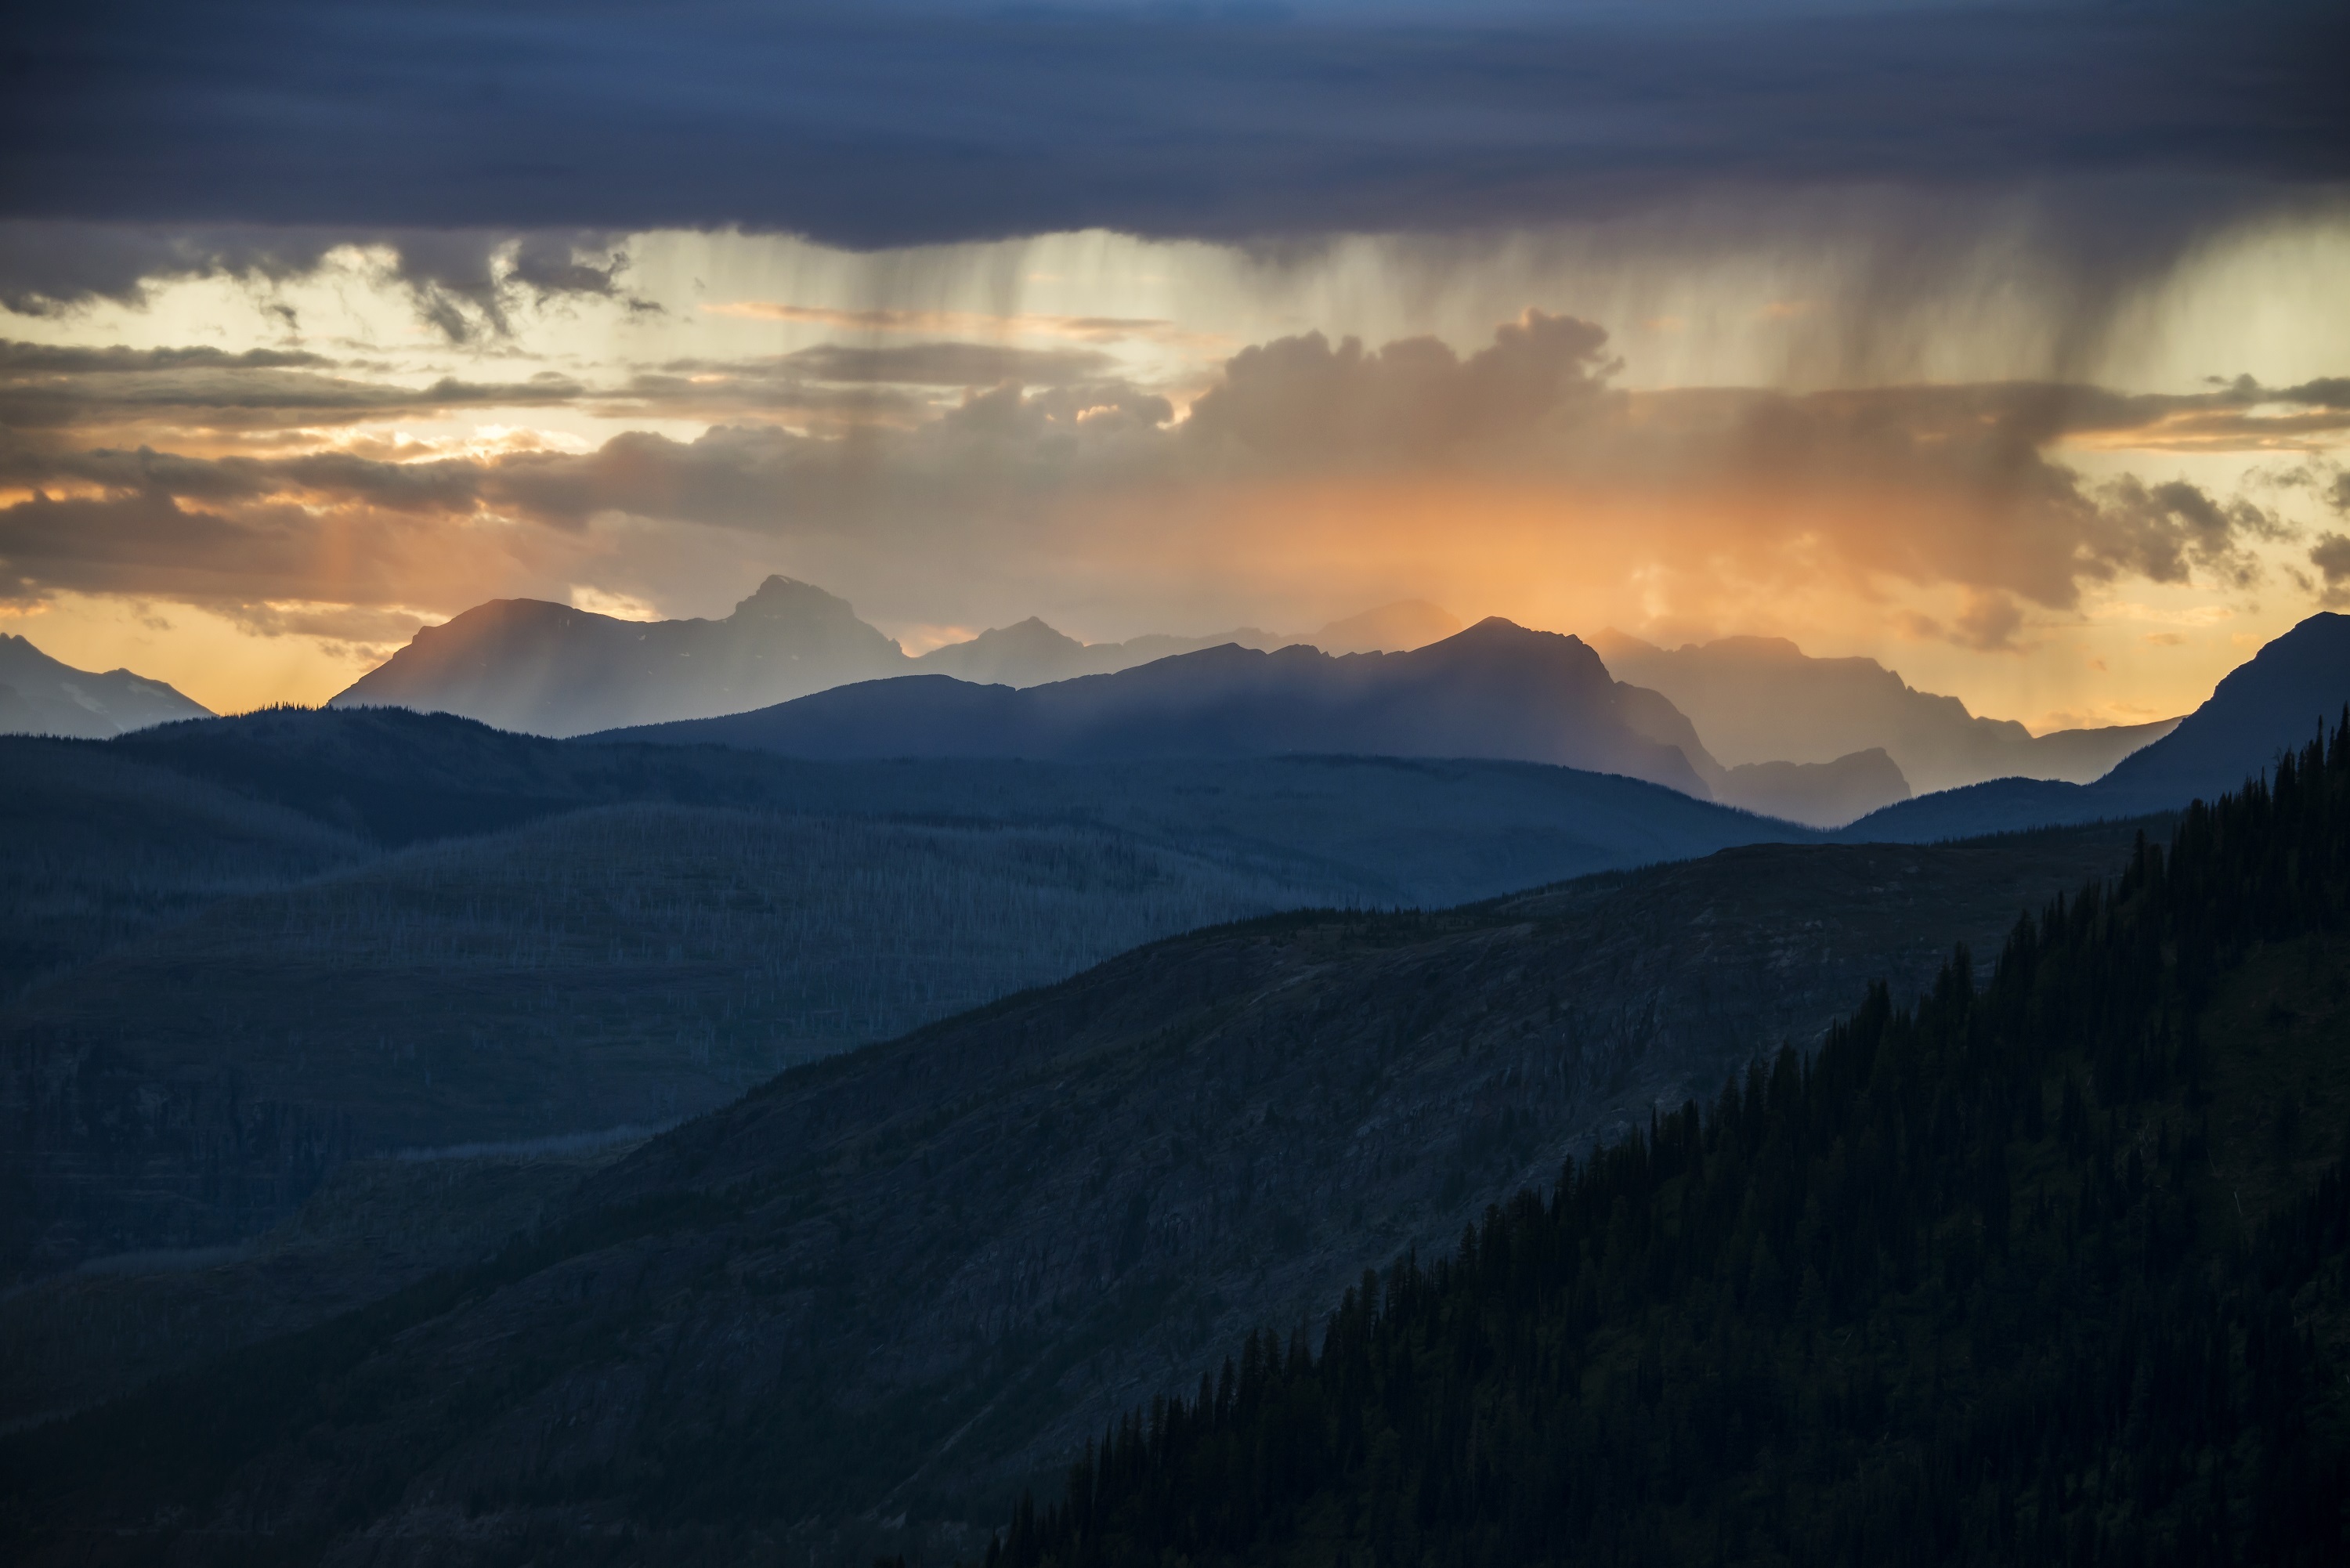
landscape, nature, forest, horizon, wilderness, mountain, cloud, sky, sunrise, sunset, mist, sunlight, morning, hill, dawn, valley, mountain range, dusk, panoramic, evening, tranquil, scenic, weather, usa, rugged, colorful, ridge, trees, clouds, mountains, alps, plateau, montana, glacier national park, landform, geographical feature, atmospheric phenomenon, mountainous landforms